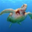
Label: turtle